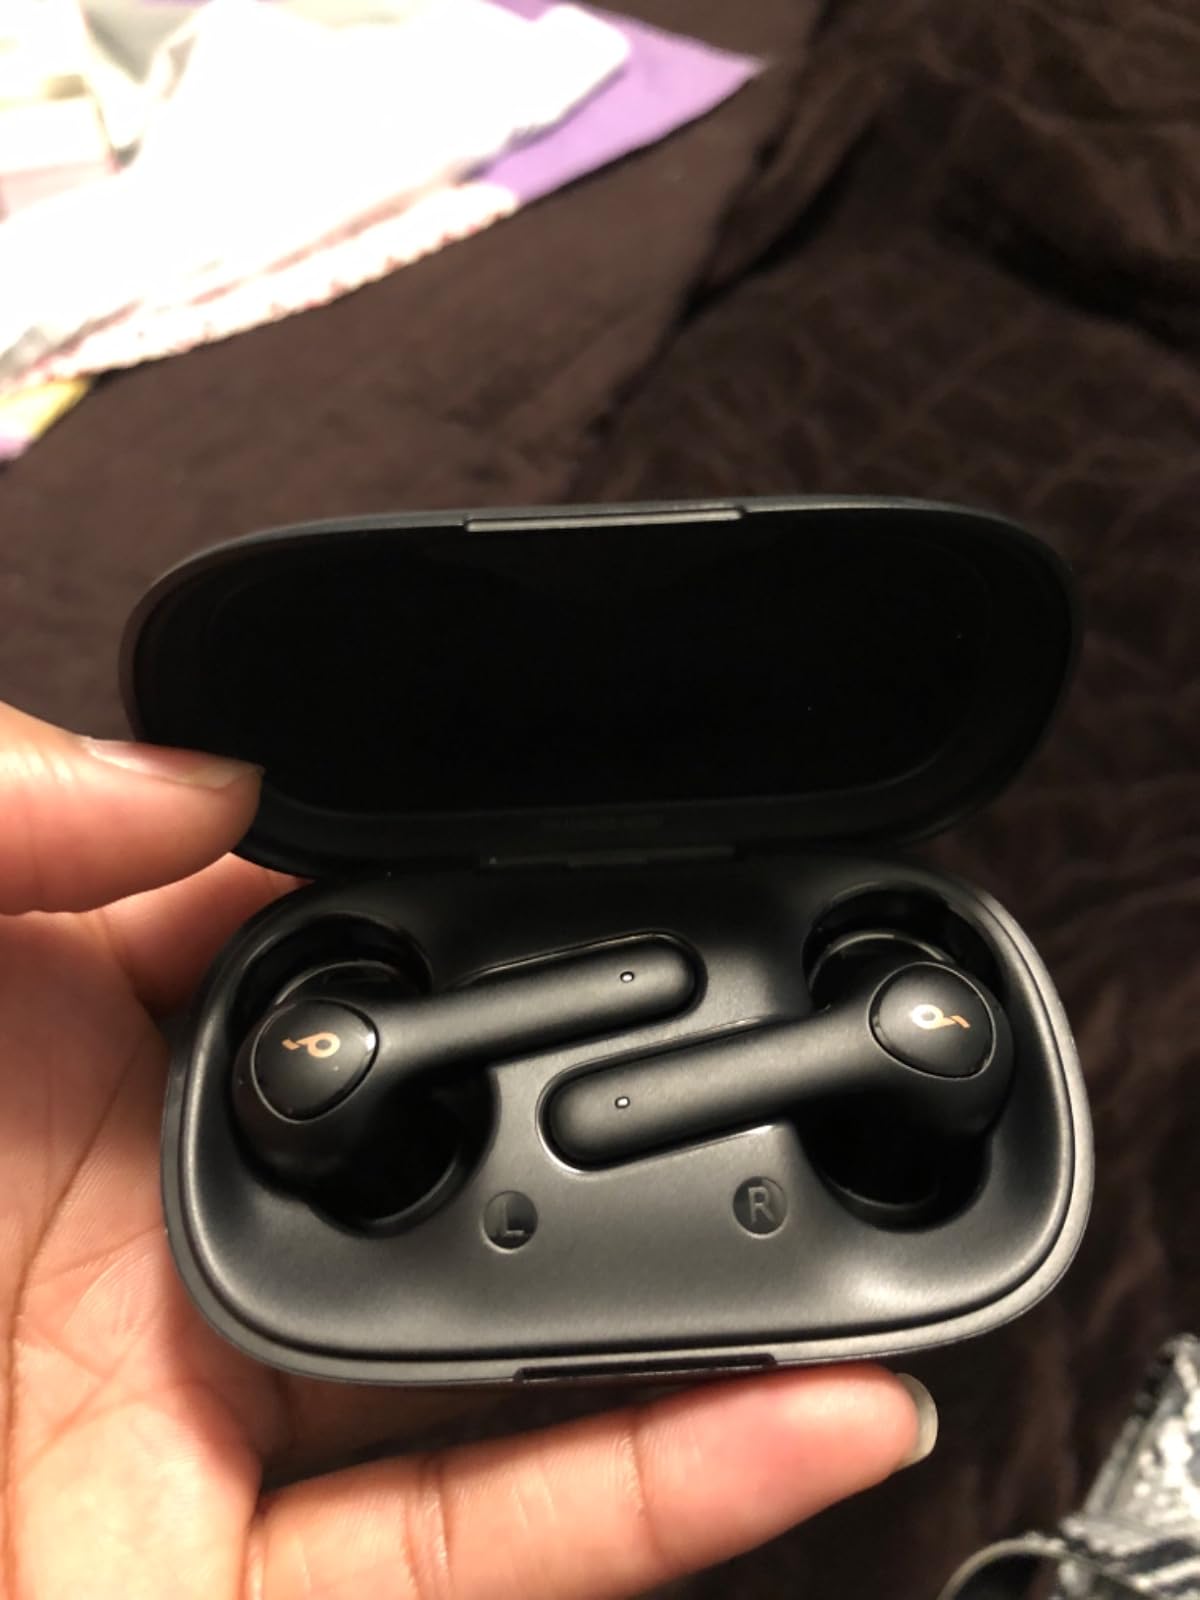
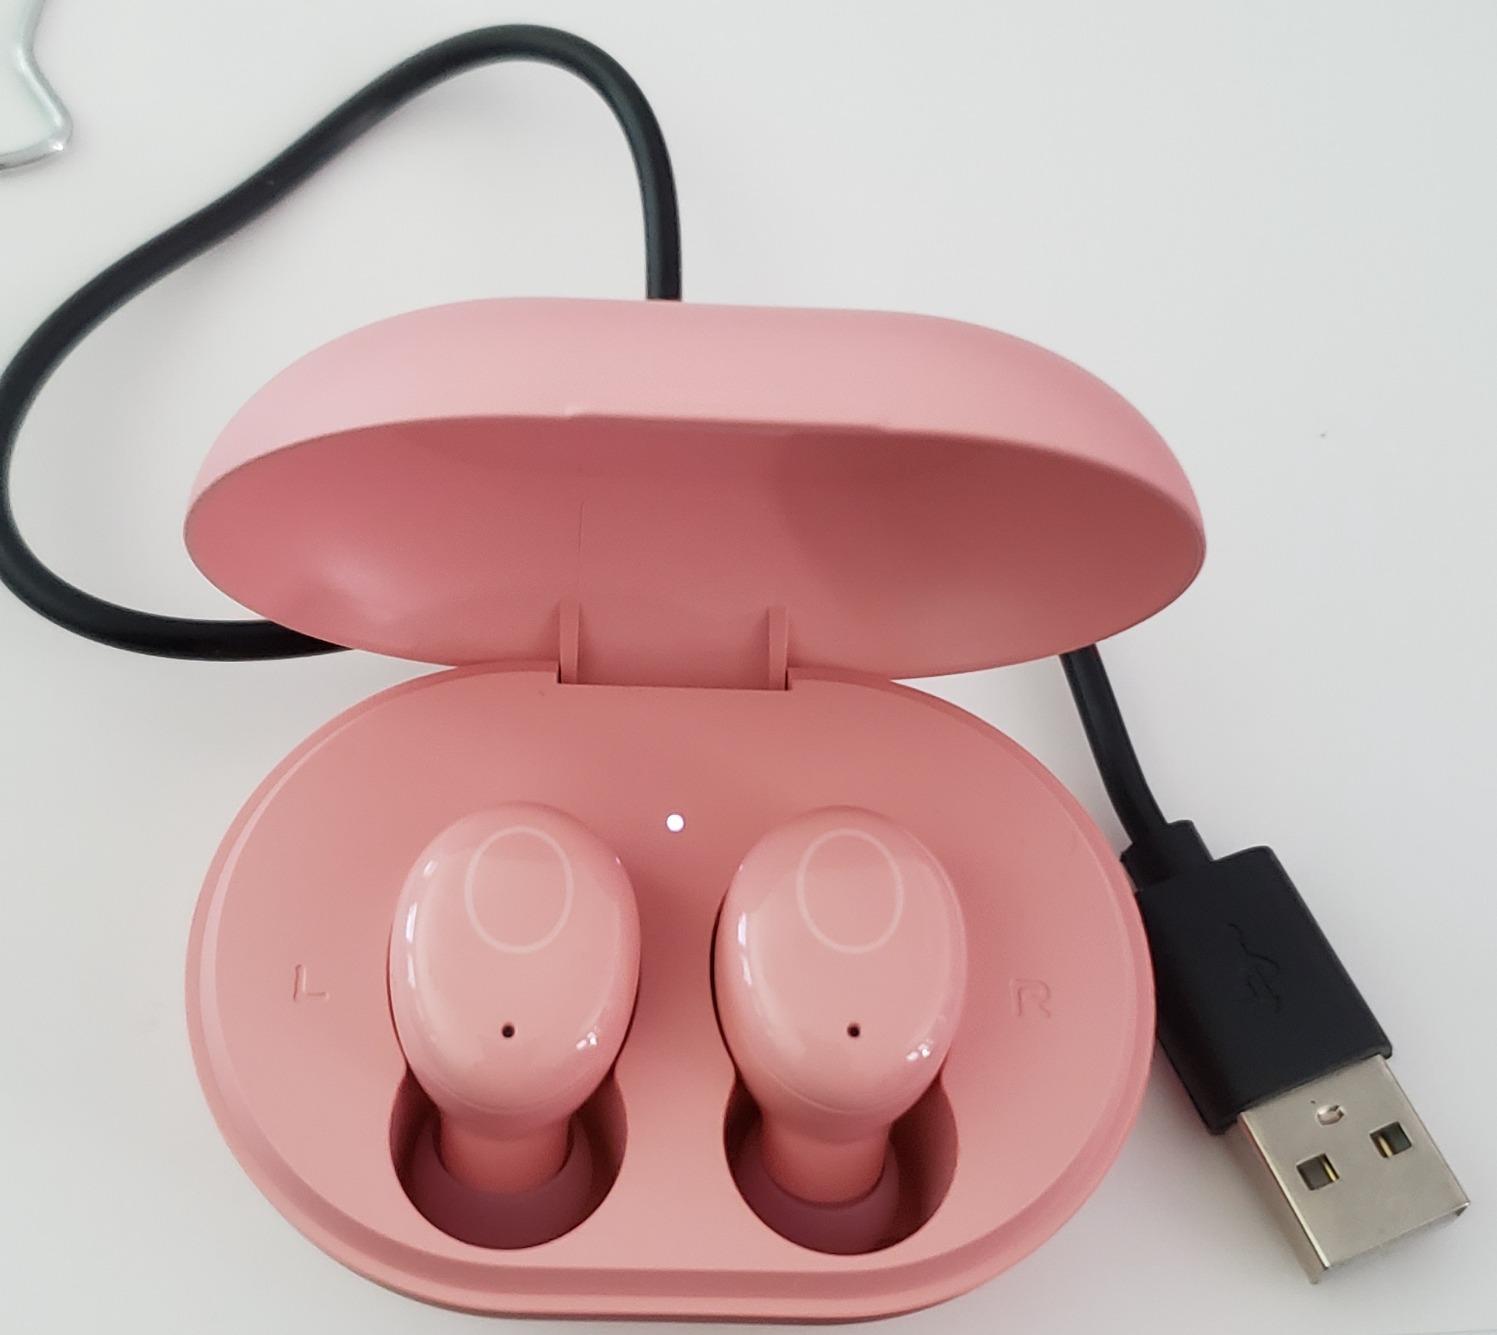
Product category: earbuds
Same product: no